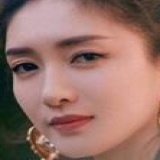
diễn viên Giang Sơ Ảnh